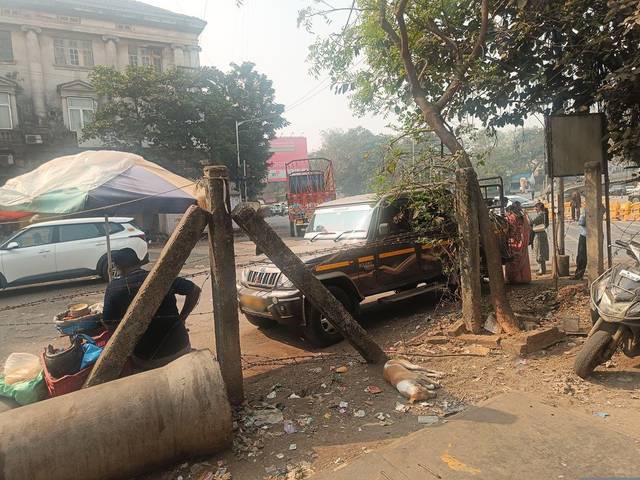
Region: India
Coordinates: 18.949, 72.841